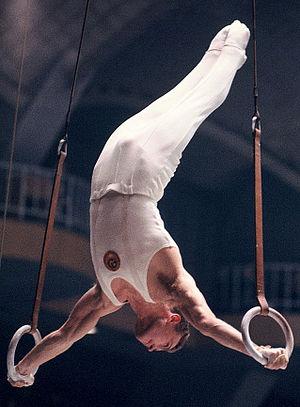
Viktor Anatolyevich Leontyev, né le 27 avril 1940 à Moscou, est un gymnaste artistique soviétique.